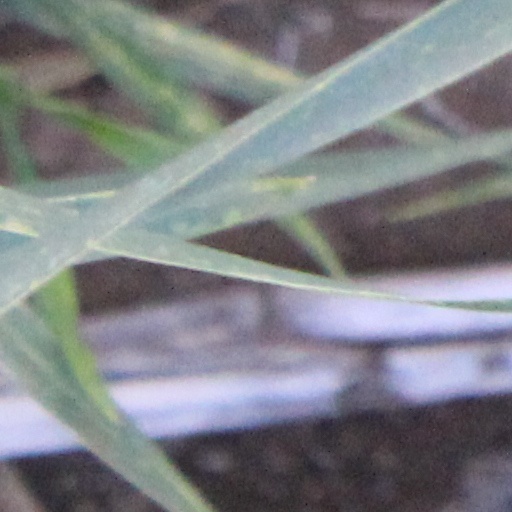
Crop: wheat